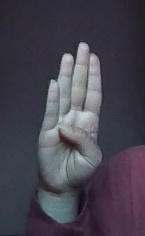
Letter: kaaf